Kublai Khan

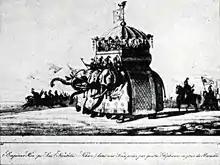
"The Emperor Kublai Khan in a tower carried by four elephants on the day of the battle". French engraving, 18th century.

In 1251, Kublai's eldest brother Möngke became Khan of the Mongol Empire, and Khwarezmian Mahmud Yalavach and Kublai were sent to China proper. Kublai received the viceroyalty over northern China and moved his ordo to central Inner Mongolia. During his years as viceroy, Kublai managed his territory well, boosted the agricultural output of Henan, and increased social welfare spending after receiving Xi'an. These acts received great acclaim from ethnic Han warlords and were essential to the founding of the Yuan dynasty. In 1252, Kublai criticized Mahmud Yalavach, who was never highly valued by his ethnic Han associates, over his cavalier execution of suspects during a judicial review, and Zhao Bi attacked him for his presumptuous attitude toward the throne. Möngke dismissed Mahmud Yalavach, which met with resistance from Han Confucian-trained officials.